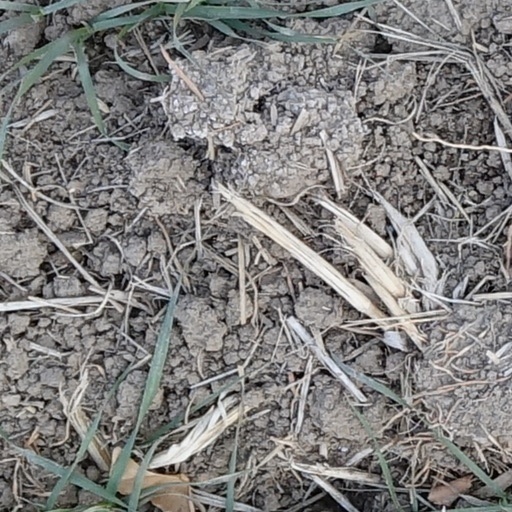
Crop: wheat